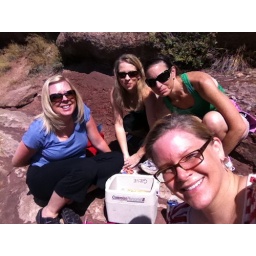
Sitting on red rocks with my super pals. Having a moment over how awesome we are.